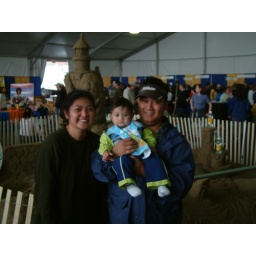
in front of the sand castle